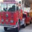
Label: truck